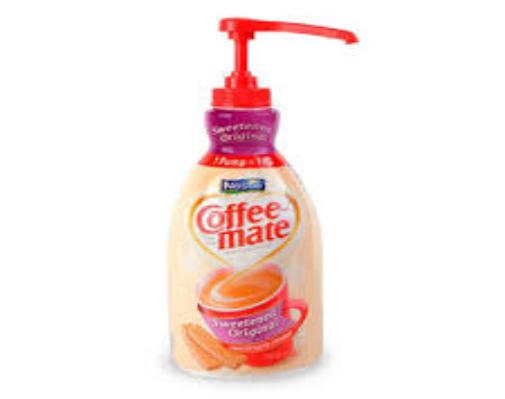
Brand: Coffee-Mate
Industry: Food